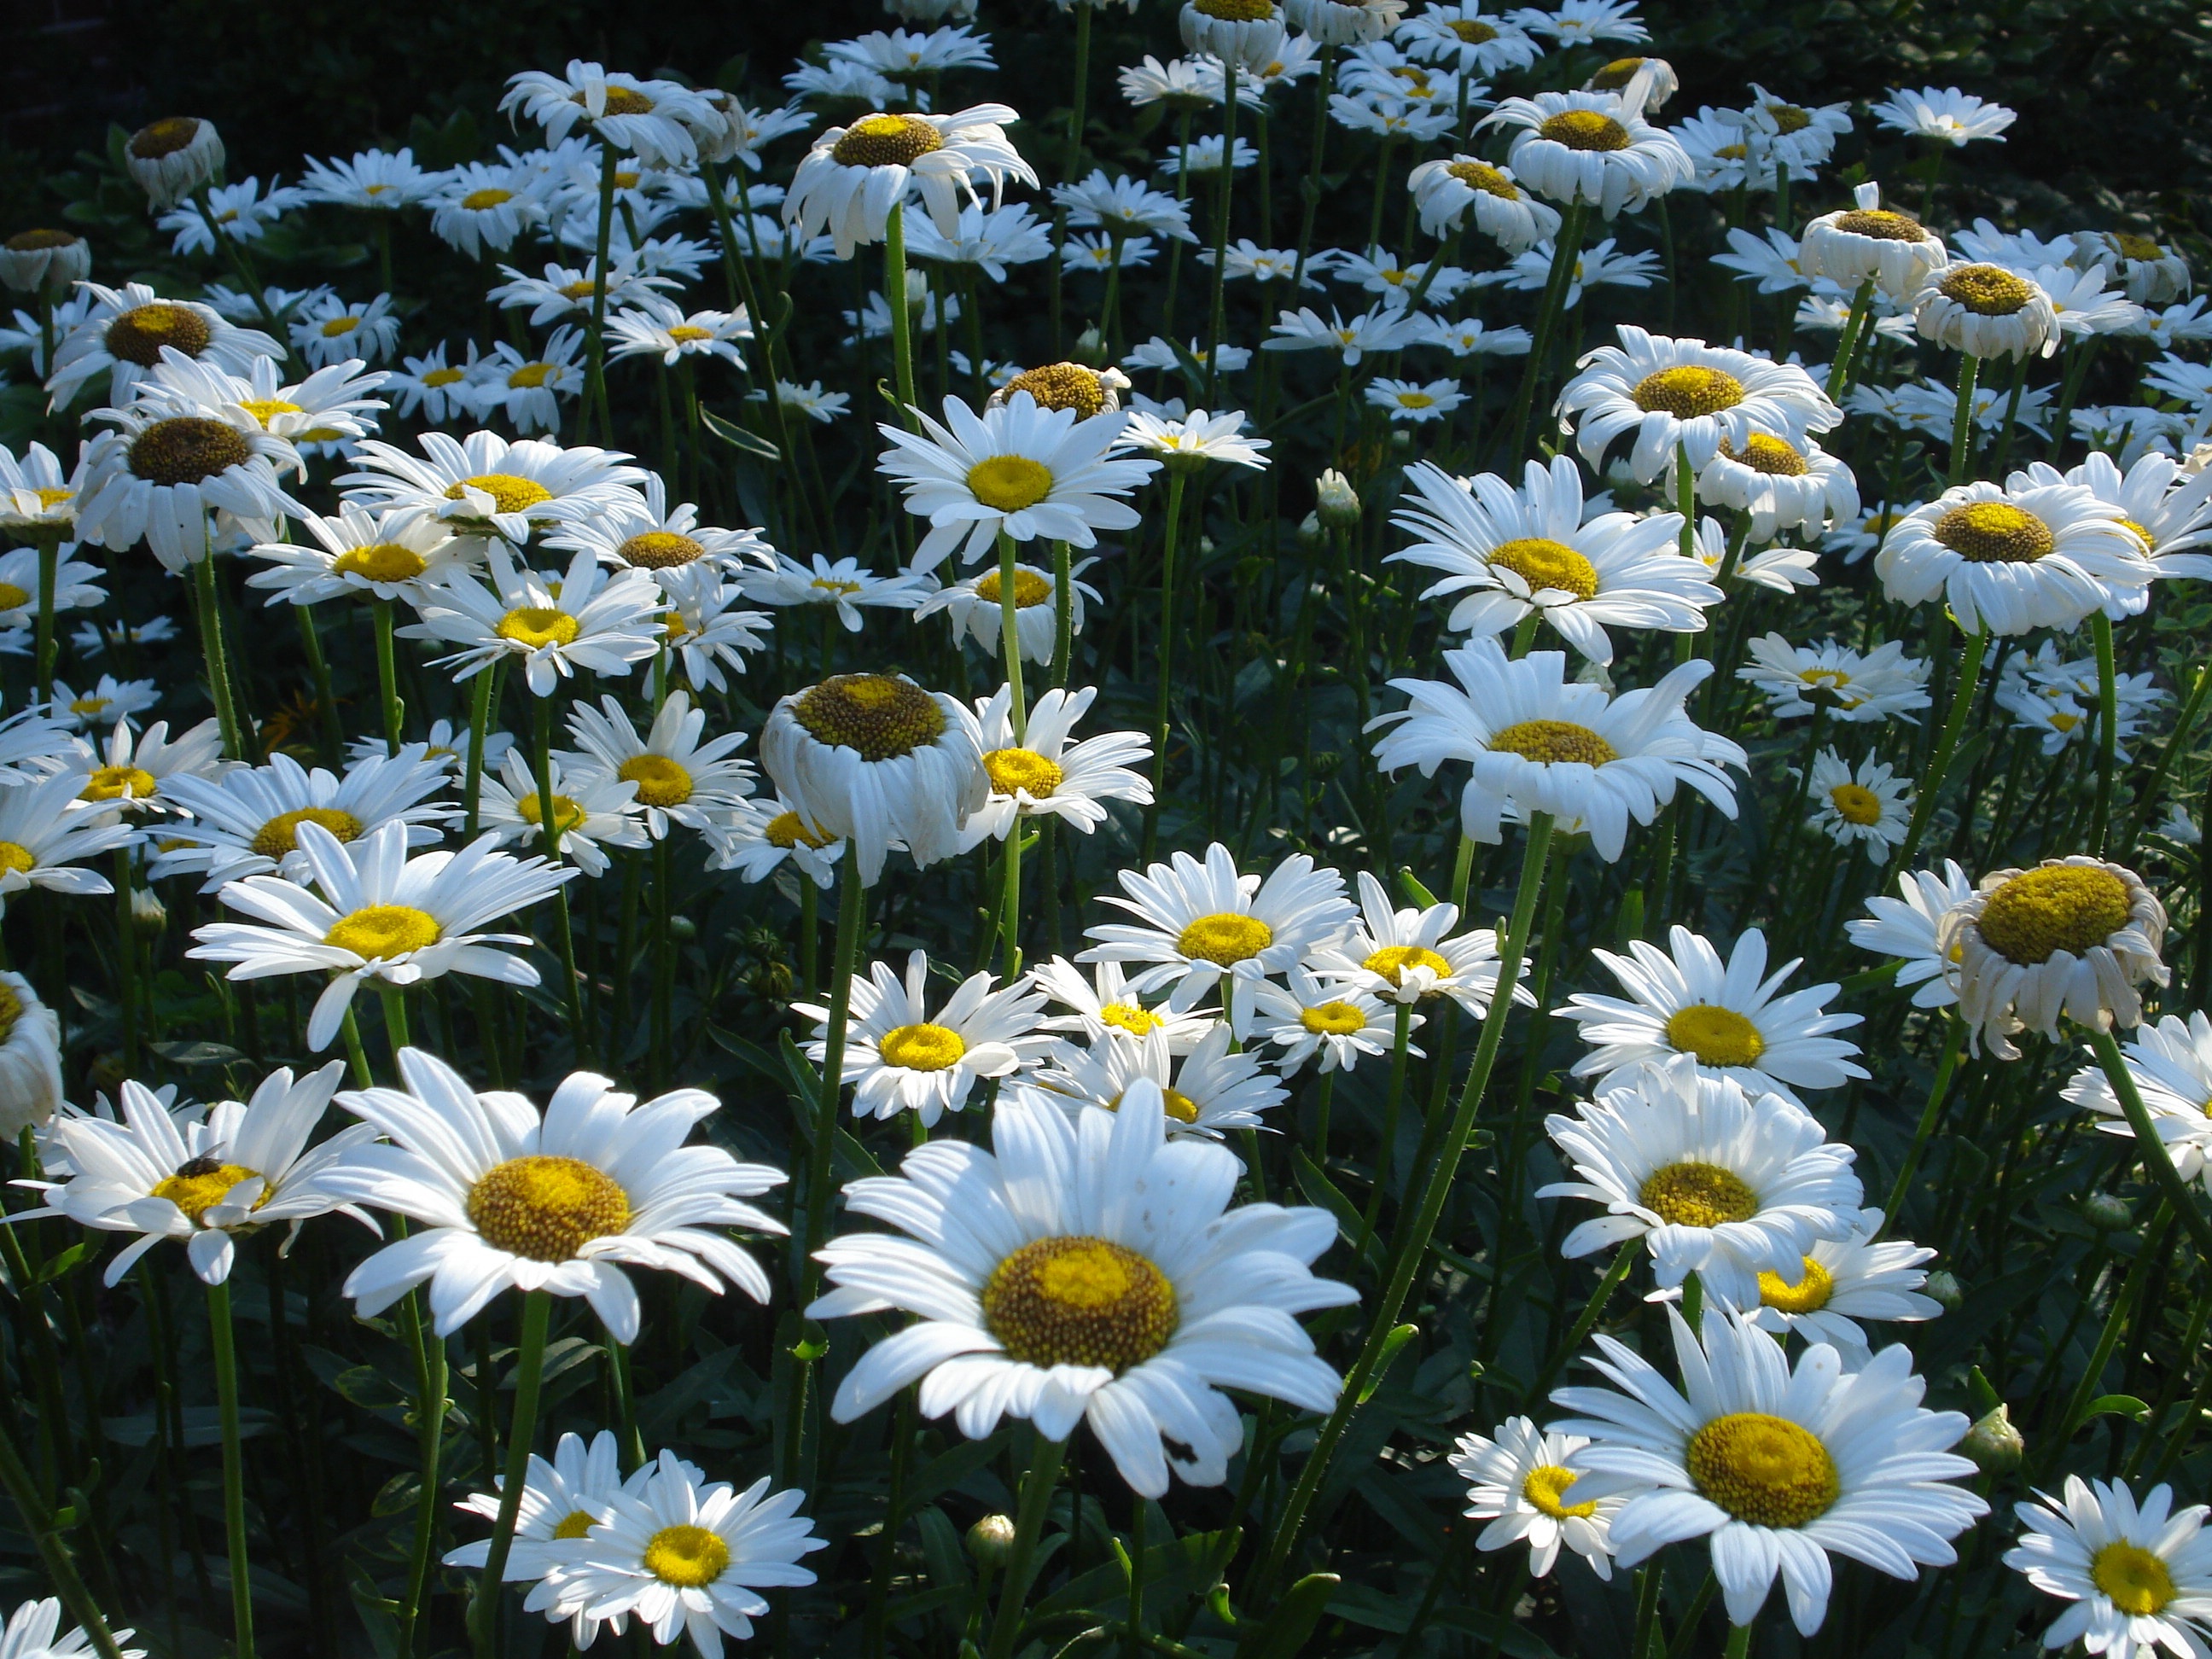
nature, plant, white, field, meadow, flower, petal, bloom, summer, daisy, park, botany, colorful, flora, wildflower, cheerful, bright, horizontal, many, flowering plant, daisy family, hartford, connecticut, oxeye daisy, land plant, chamaemelum nobile, marguerite daisy, tanacetum parthenium, chrysanths